Kogen Mizuno

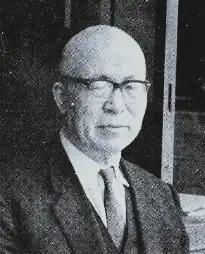

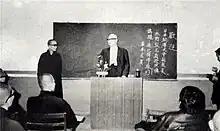
Kogen Mizuno conducting a lecture at Fo Guang Shan in 1978.

Mizuno was born in Saga Prefecture in 1901 and attended Soto Zen Daishi Junior High School (known now as Takagawa Gakuen High School/Junior High School) and then Yamaguchi High School. In 1928, he enrolled in Tokyo Imperial University where he graduated from the Department of Indian Philosophy, Faculty of Letters, before entering the same university's graduate school.